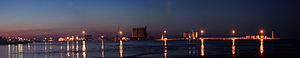
Le port de Barletta est un port italien, entièrement artificiel, basé dans la ville de Barletta. Il représente aujourd'hui l'un des ports les plus appréciés de l'Adriatique de par sa taille.